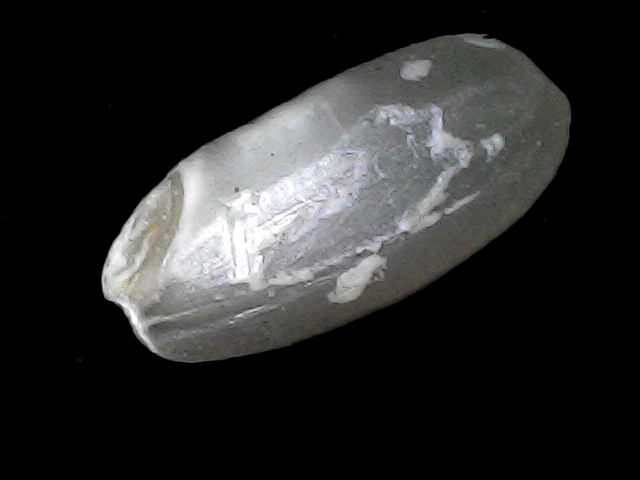
Rice variety: BD52